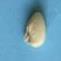
Maize quality: Good